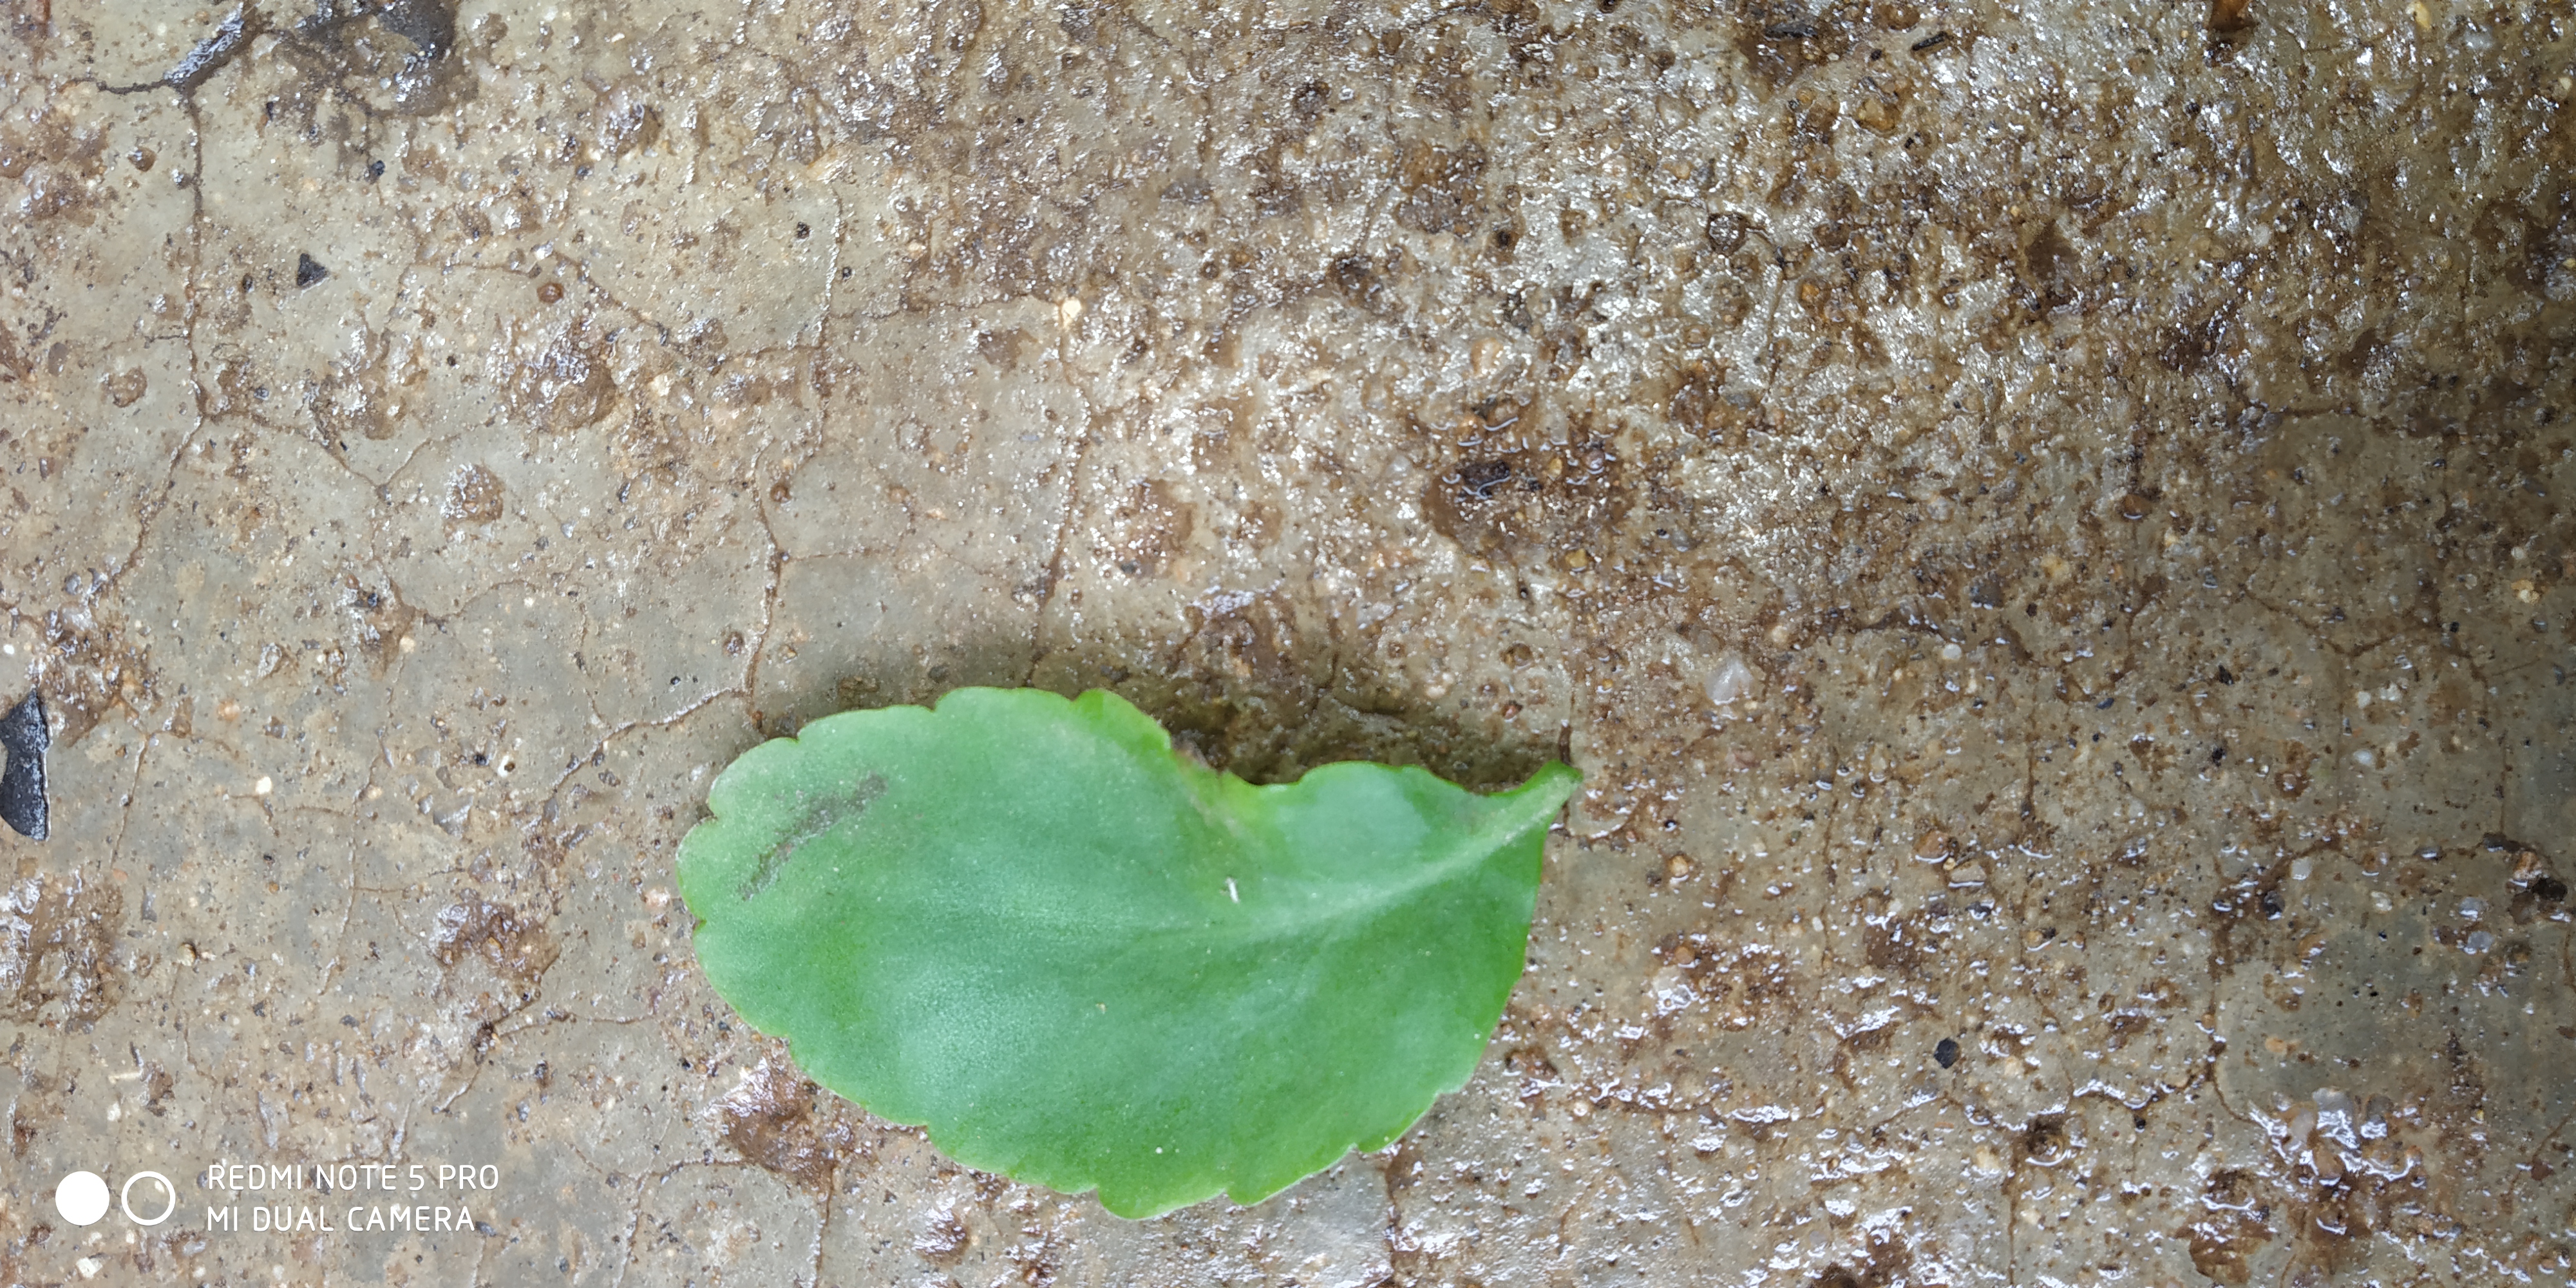
Plant: Spinach1